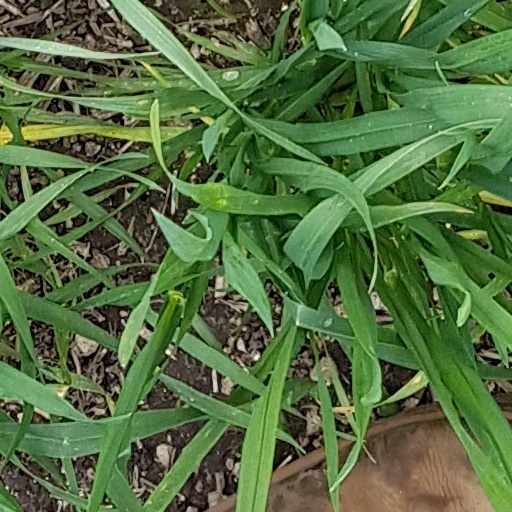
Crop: wheat